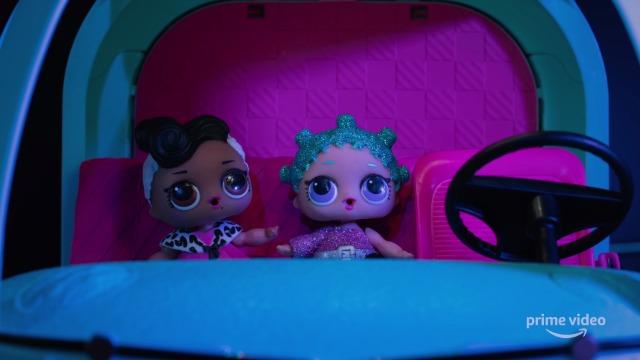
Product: L.O.L. Surprise! Winter Disco Bigger Surprise includes O.M.G. Fashion Doll (Amazon Exclusive)
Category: Toys & Games | Dolls & Accessories
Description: Outrageous millennial girls fashion doll with stunning features, beautiful hair and fierce fashions.
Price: $89.99
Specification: ProductDimensions:13.8x15.8x13.5inches|ItemWeight:2.2pounds|ShippingWeight:3.9pounds(Viewshippingratesandpolicies)|ASIN:B07R7XGBQ5|Itemmodelnumber:421627|Manufacturerrecommendedage:5-8years